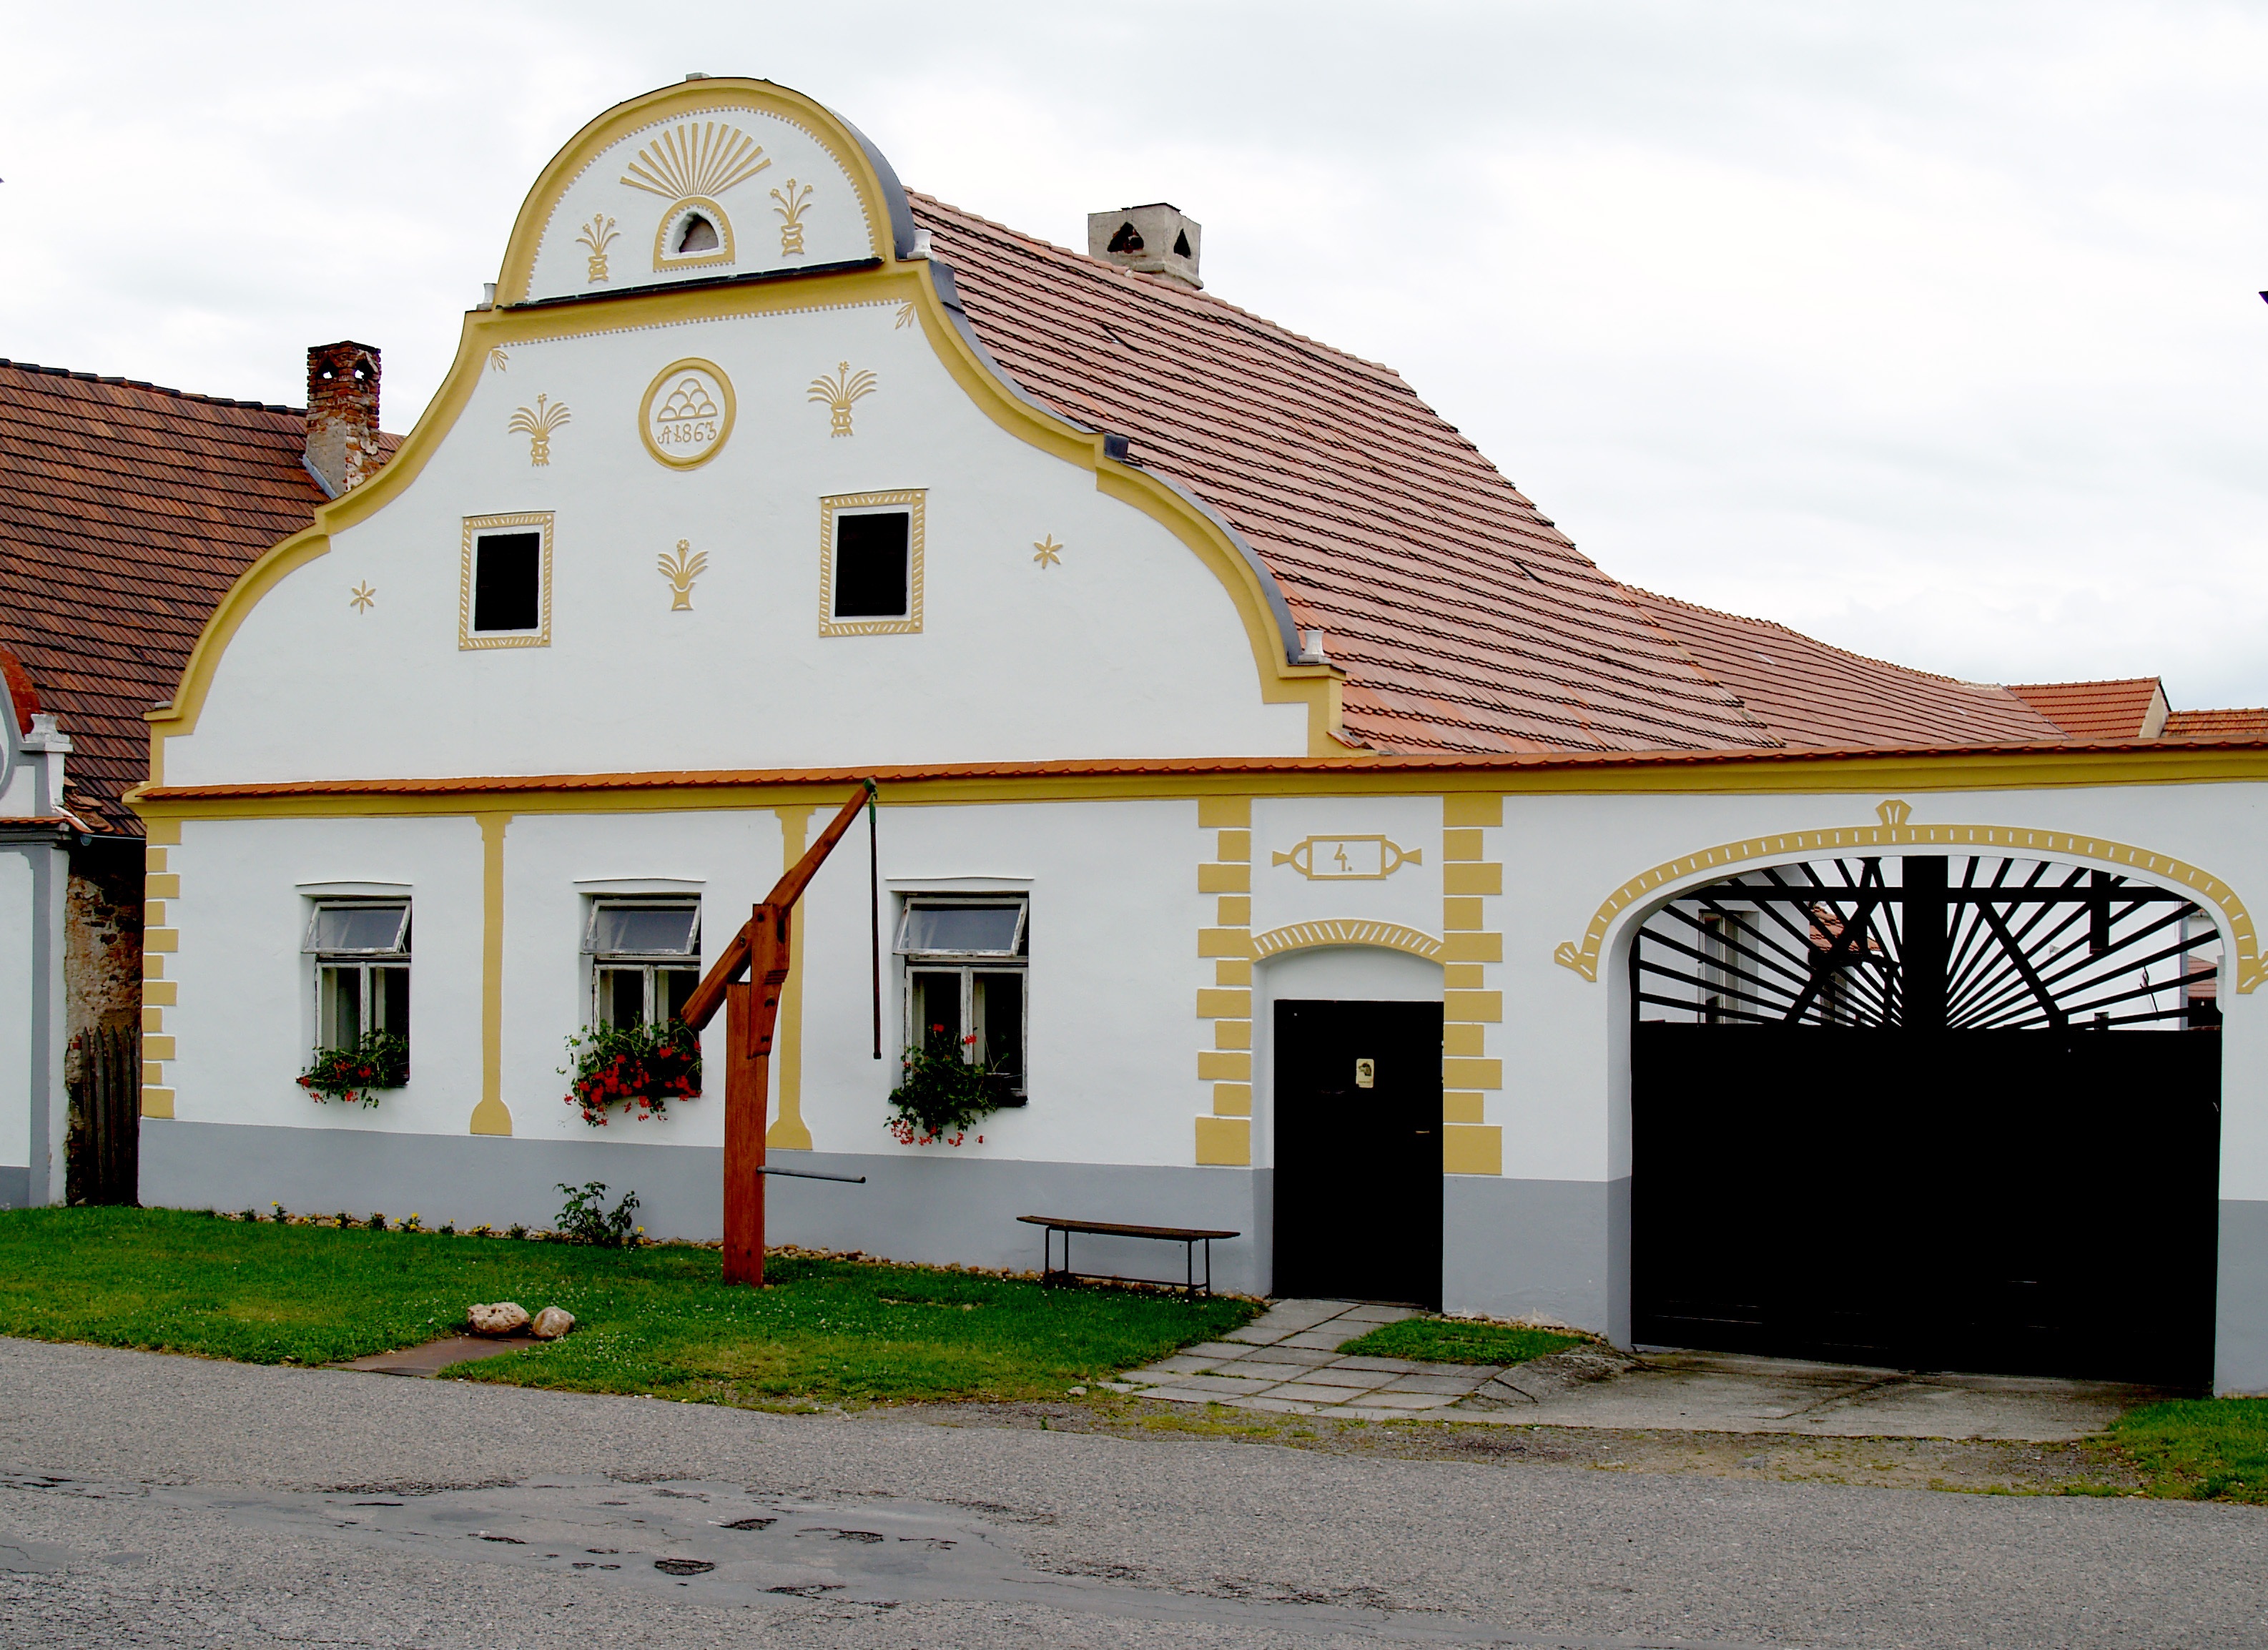
architecture, house, building, monument, village, facade, property, church, chapel, place of worship, synagogue, history, unesco, estate, hacienda, the outhouse, hola ovice, peasant baroque